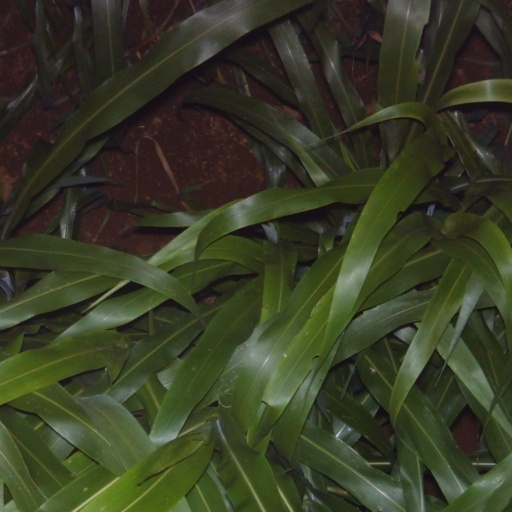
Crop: sorghum